Chouain

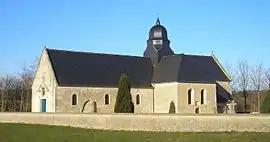
The church in Chouain

Chouain is a commune in the Calvados department in the Normandy region in northwestern France.